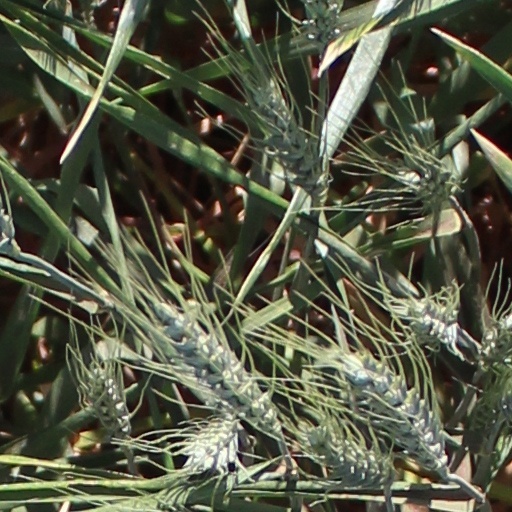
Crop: wheat